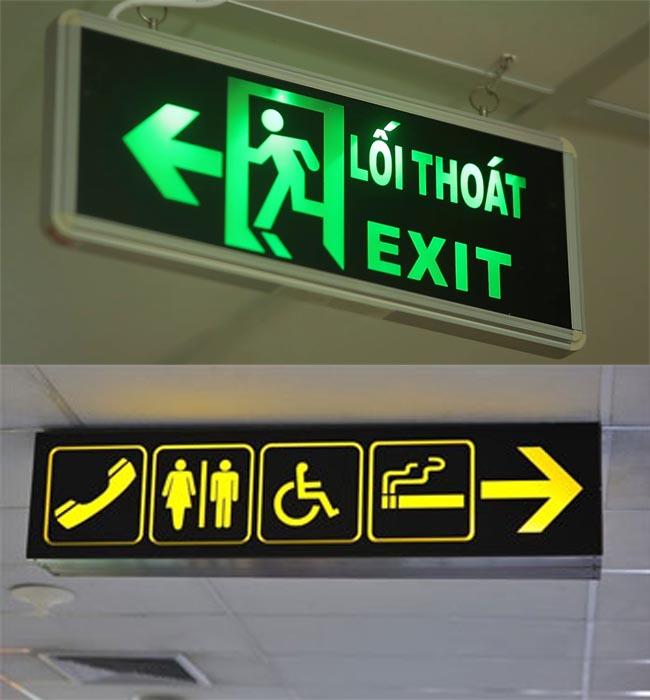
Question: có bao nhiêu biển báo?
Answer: có hai biển báo